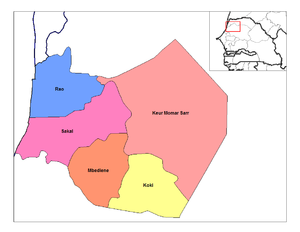
Carte des arrondissements du département de Louga au Sénégal.
Les arrondissements du Sénégal sont des subdivisions administratives des départements du Sénégal, eux-mêmes coiffés par les régions. Ils sont au nombre de 133 depuis les nouvelles créations de 2008.